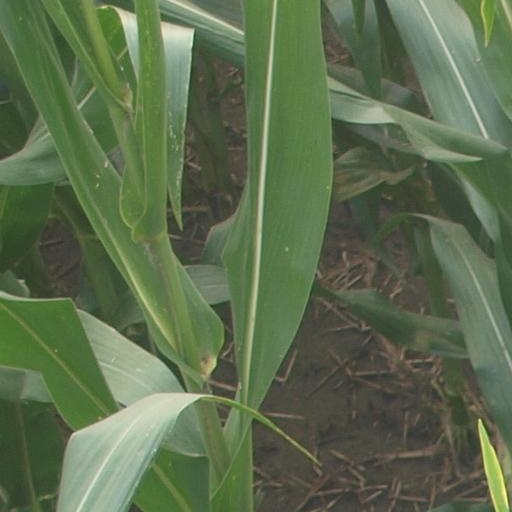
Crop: maize; corn